China painting

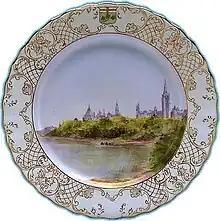
"Parliament Buildings and Ottawa River" by Martha Logan from the 1897 Canadian Historical Dinner Service

In the 16th century the Portuguese developed a limited trade in commonplace blue-and-white ware manufactured in China.